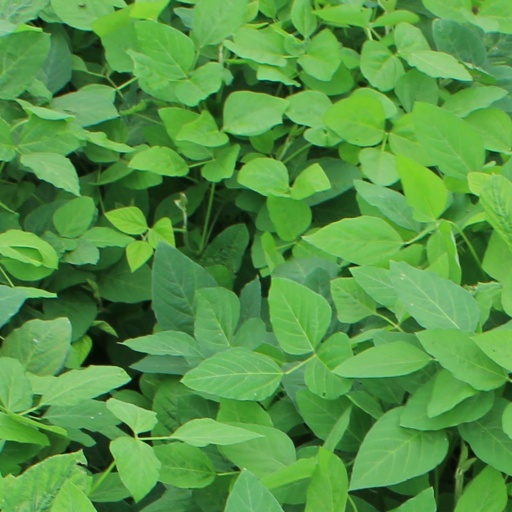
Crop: soybean